Quadro Nuevo

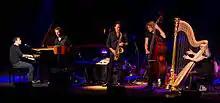
Quadro Nuevo live at "Leverkusener Jazztage" 2015

as well as a live-recording of a concert during the 35th Jazz-Festival in Burghausen/ Germany ("Jazzwoche Burghausen") on DVD (Quadro Nuevo LIVE)